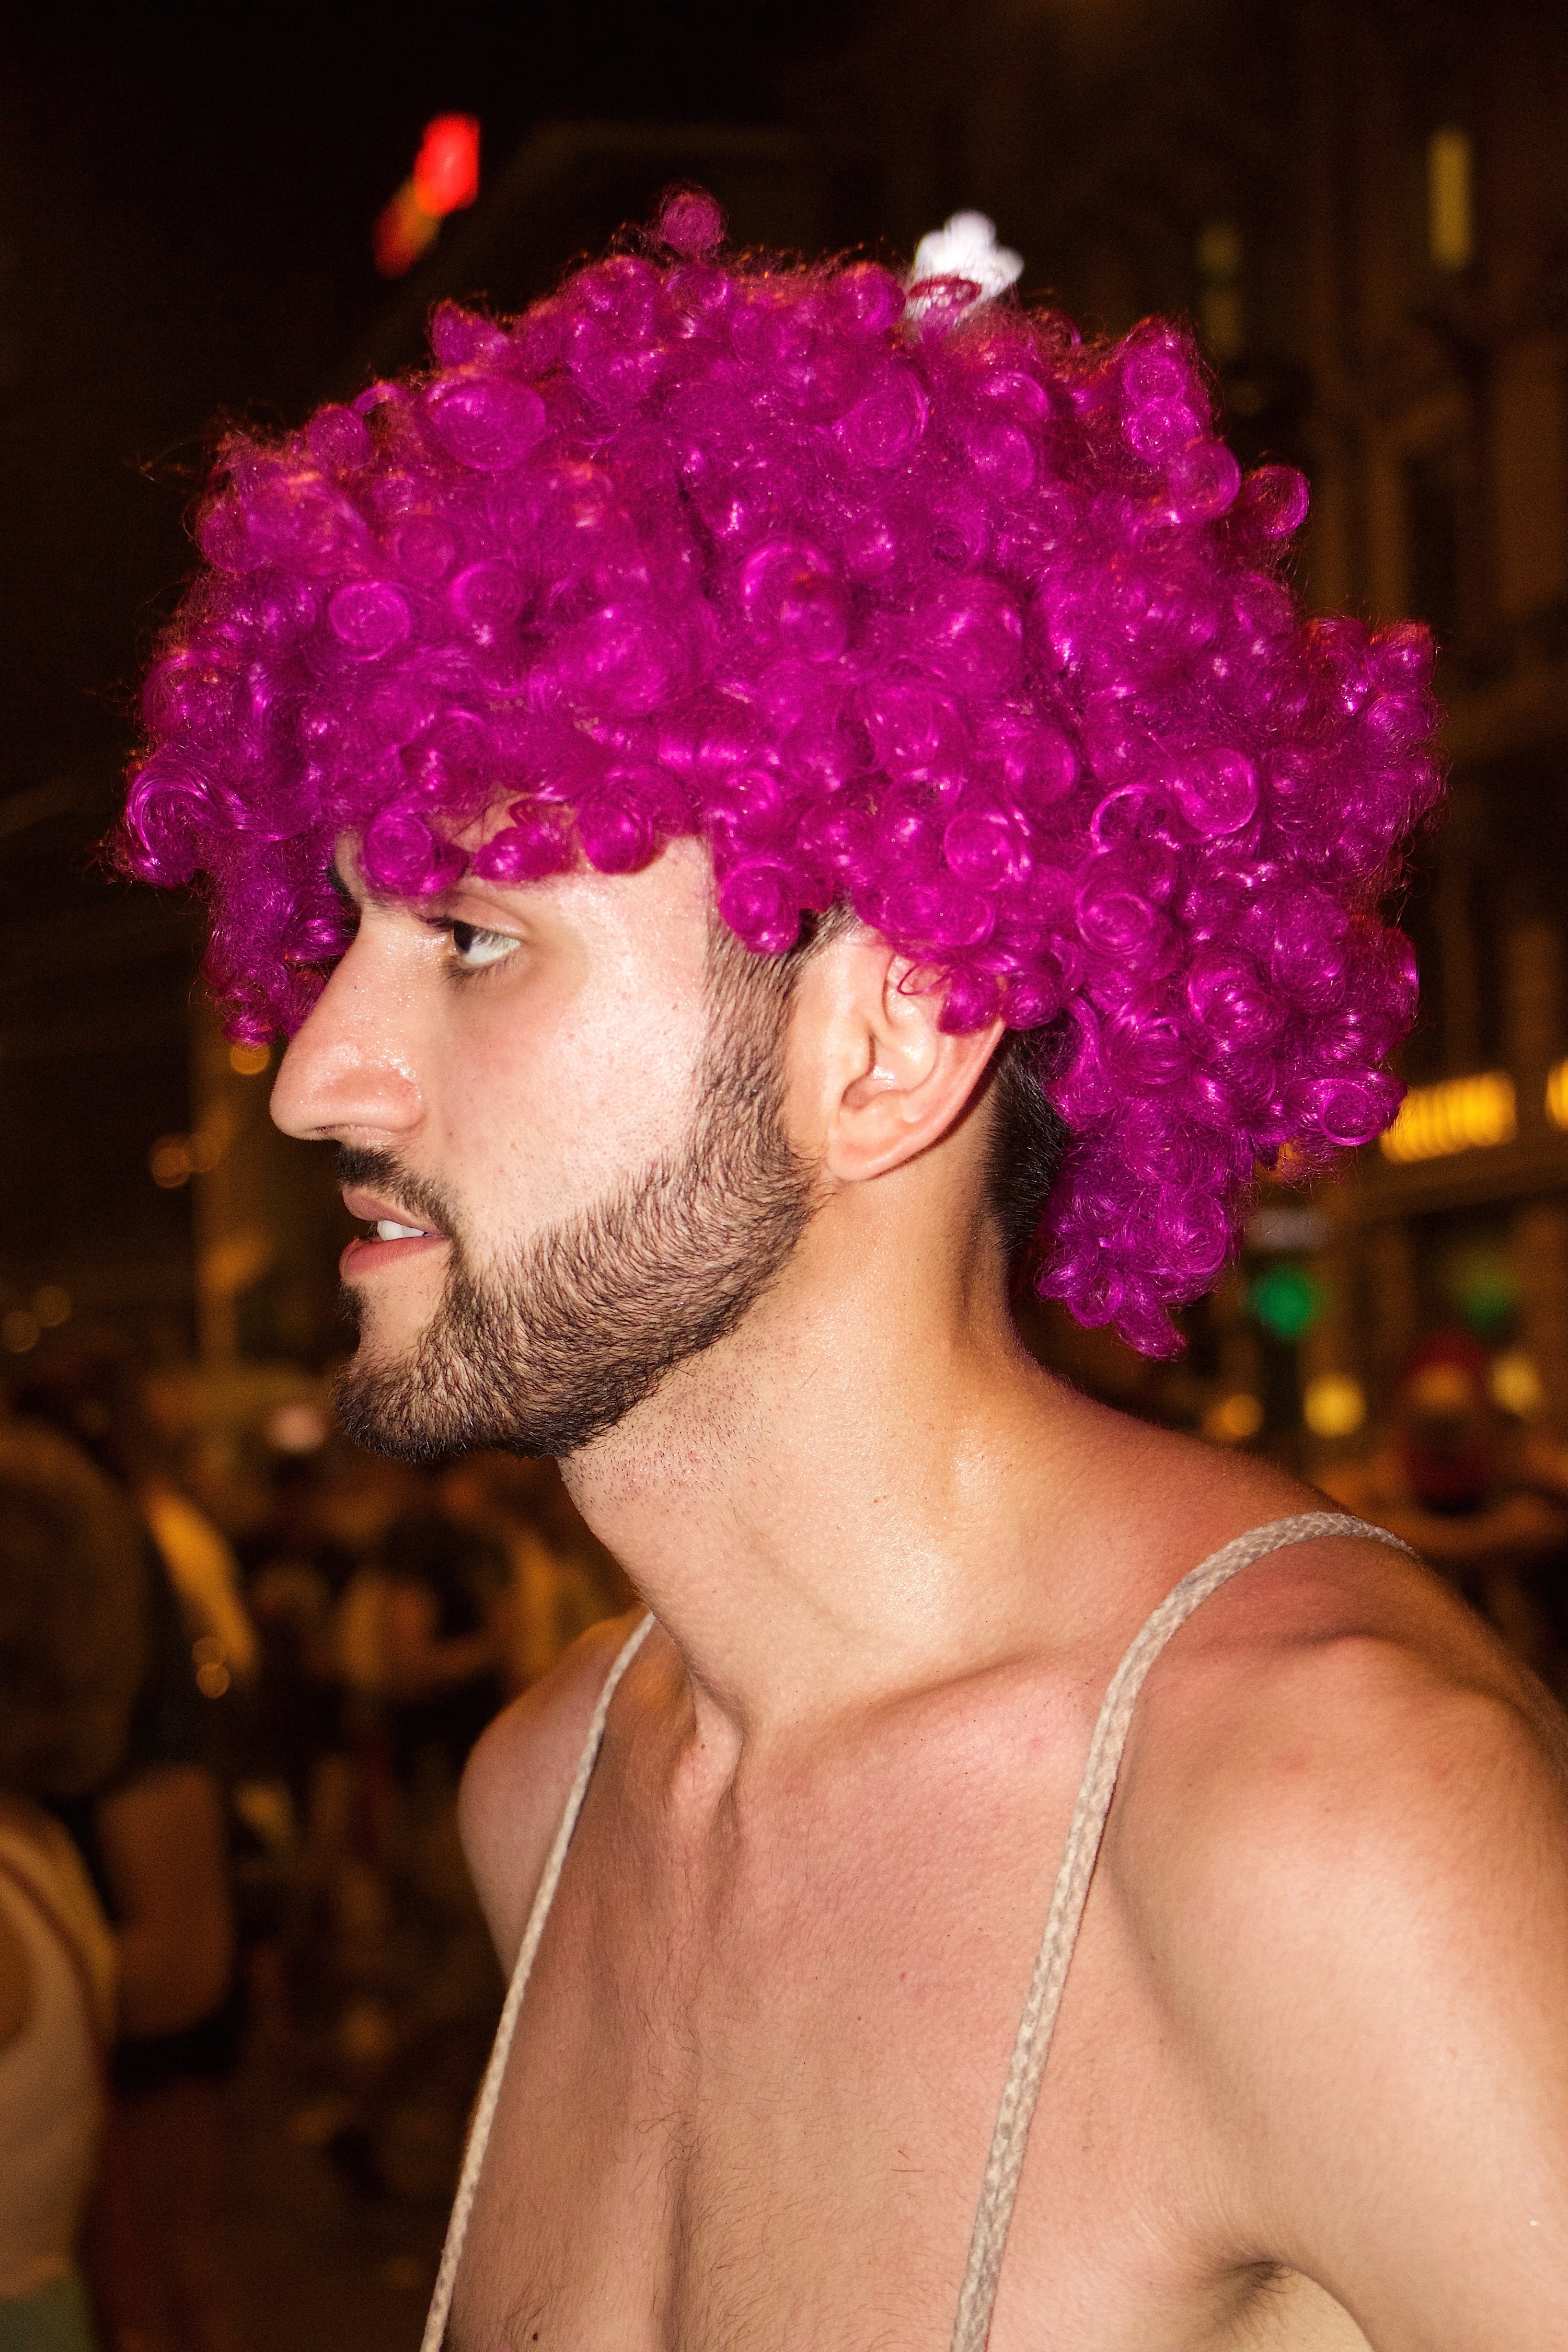
man, hair, flower, portrait, model, spring, color, human, fashion, clothing, lady, pink, festival, dress, violet, beauty, wig, street parade